Cantref Coch

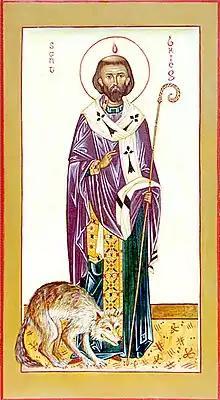
The 5th century Welsh saint Brioc, gave his name to a number of toponyms in the area.

It is generally thought that "Ariconium" was a latinisation of an existing British Celtic name, and that the post-Roman polity of "Ergyng" represents a continuation of Pre-Roman or Romano-British culture. "Cantref Coch" may naturally have formed part of the Kingdom of Ergyng as it emerged in the fifth century, but it remained far from the kingdom's heartland in Herefordshire. Furthermore, the turmoil following the sudden abandonment of Ariconium may have resulted in almost a decade of widespread marauding as reported by Ammianus.